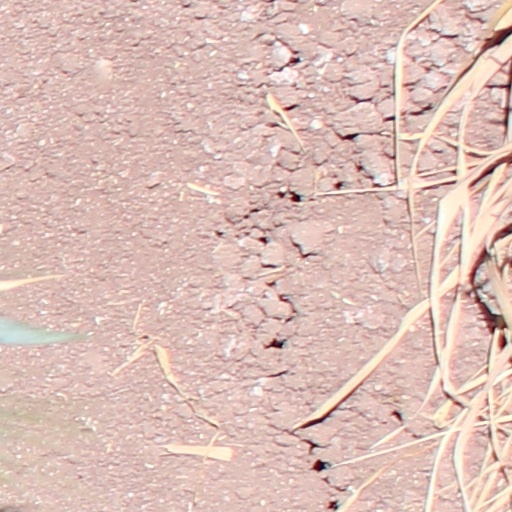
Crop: wheat